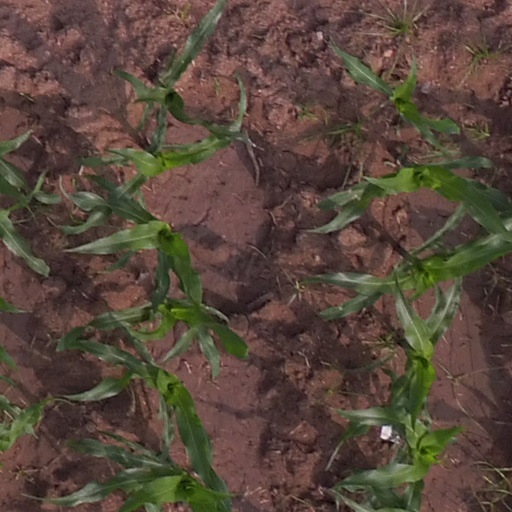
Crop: maize; corn